State funerals in the United States

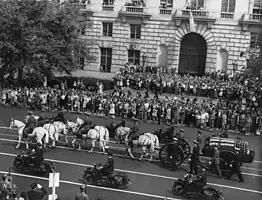
On April 14, 1945, a horse-drawn caisson transported the casket of Franklin D. Roosevelt on Pennsylvania Avenue en route to Washington Union Station.

Franklin D. Roosevelt died on April 12, 1945, in Warm Springs, Georgia, early into his fourth term. Due to ongoing participation of the United States in World War II, it was decided that he would not be accorded a state funeral, as any public display of ceremonial pomp during a time of war was deemed inappropriate while American G.I.s were dying overseas.